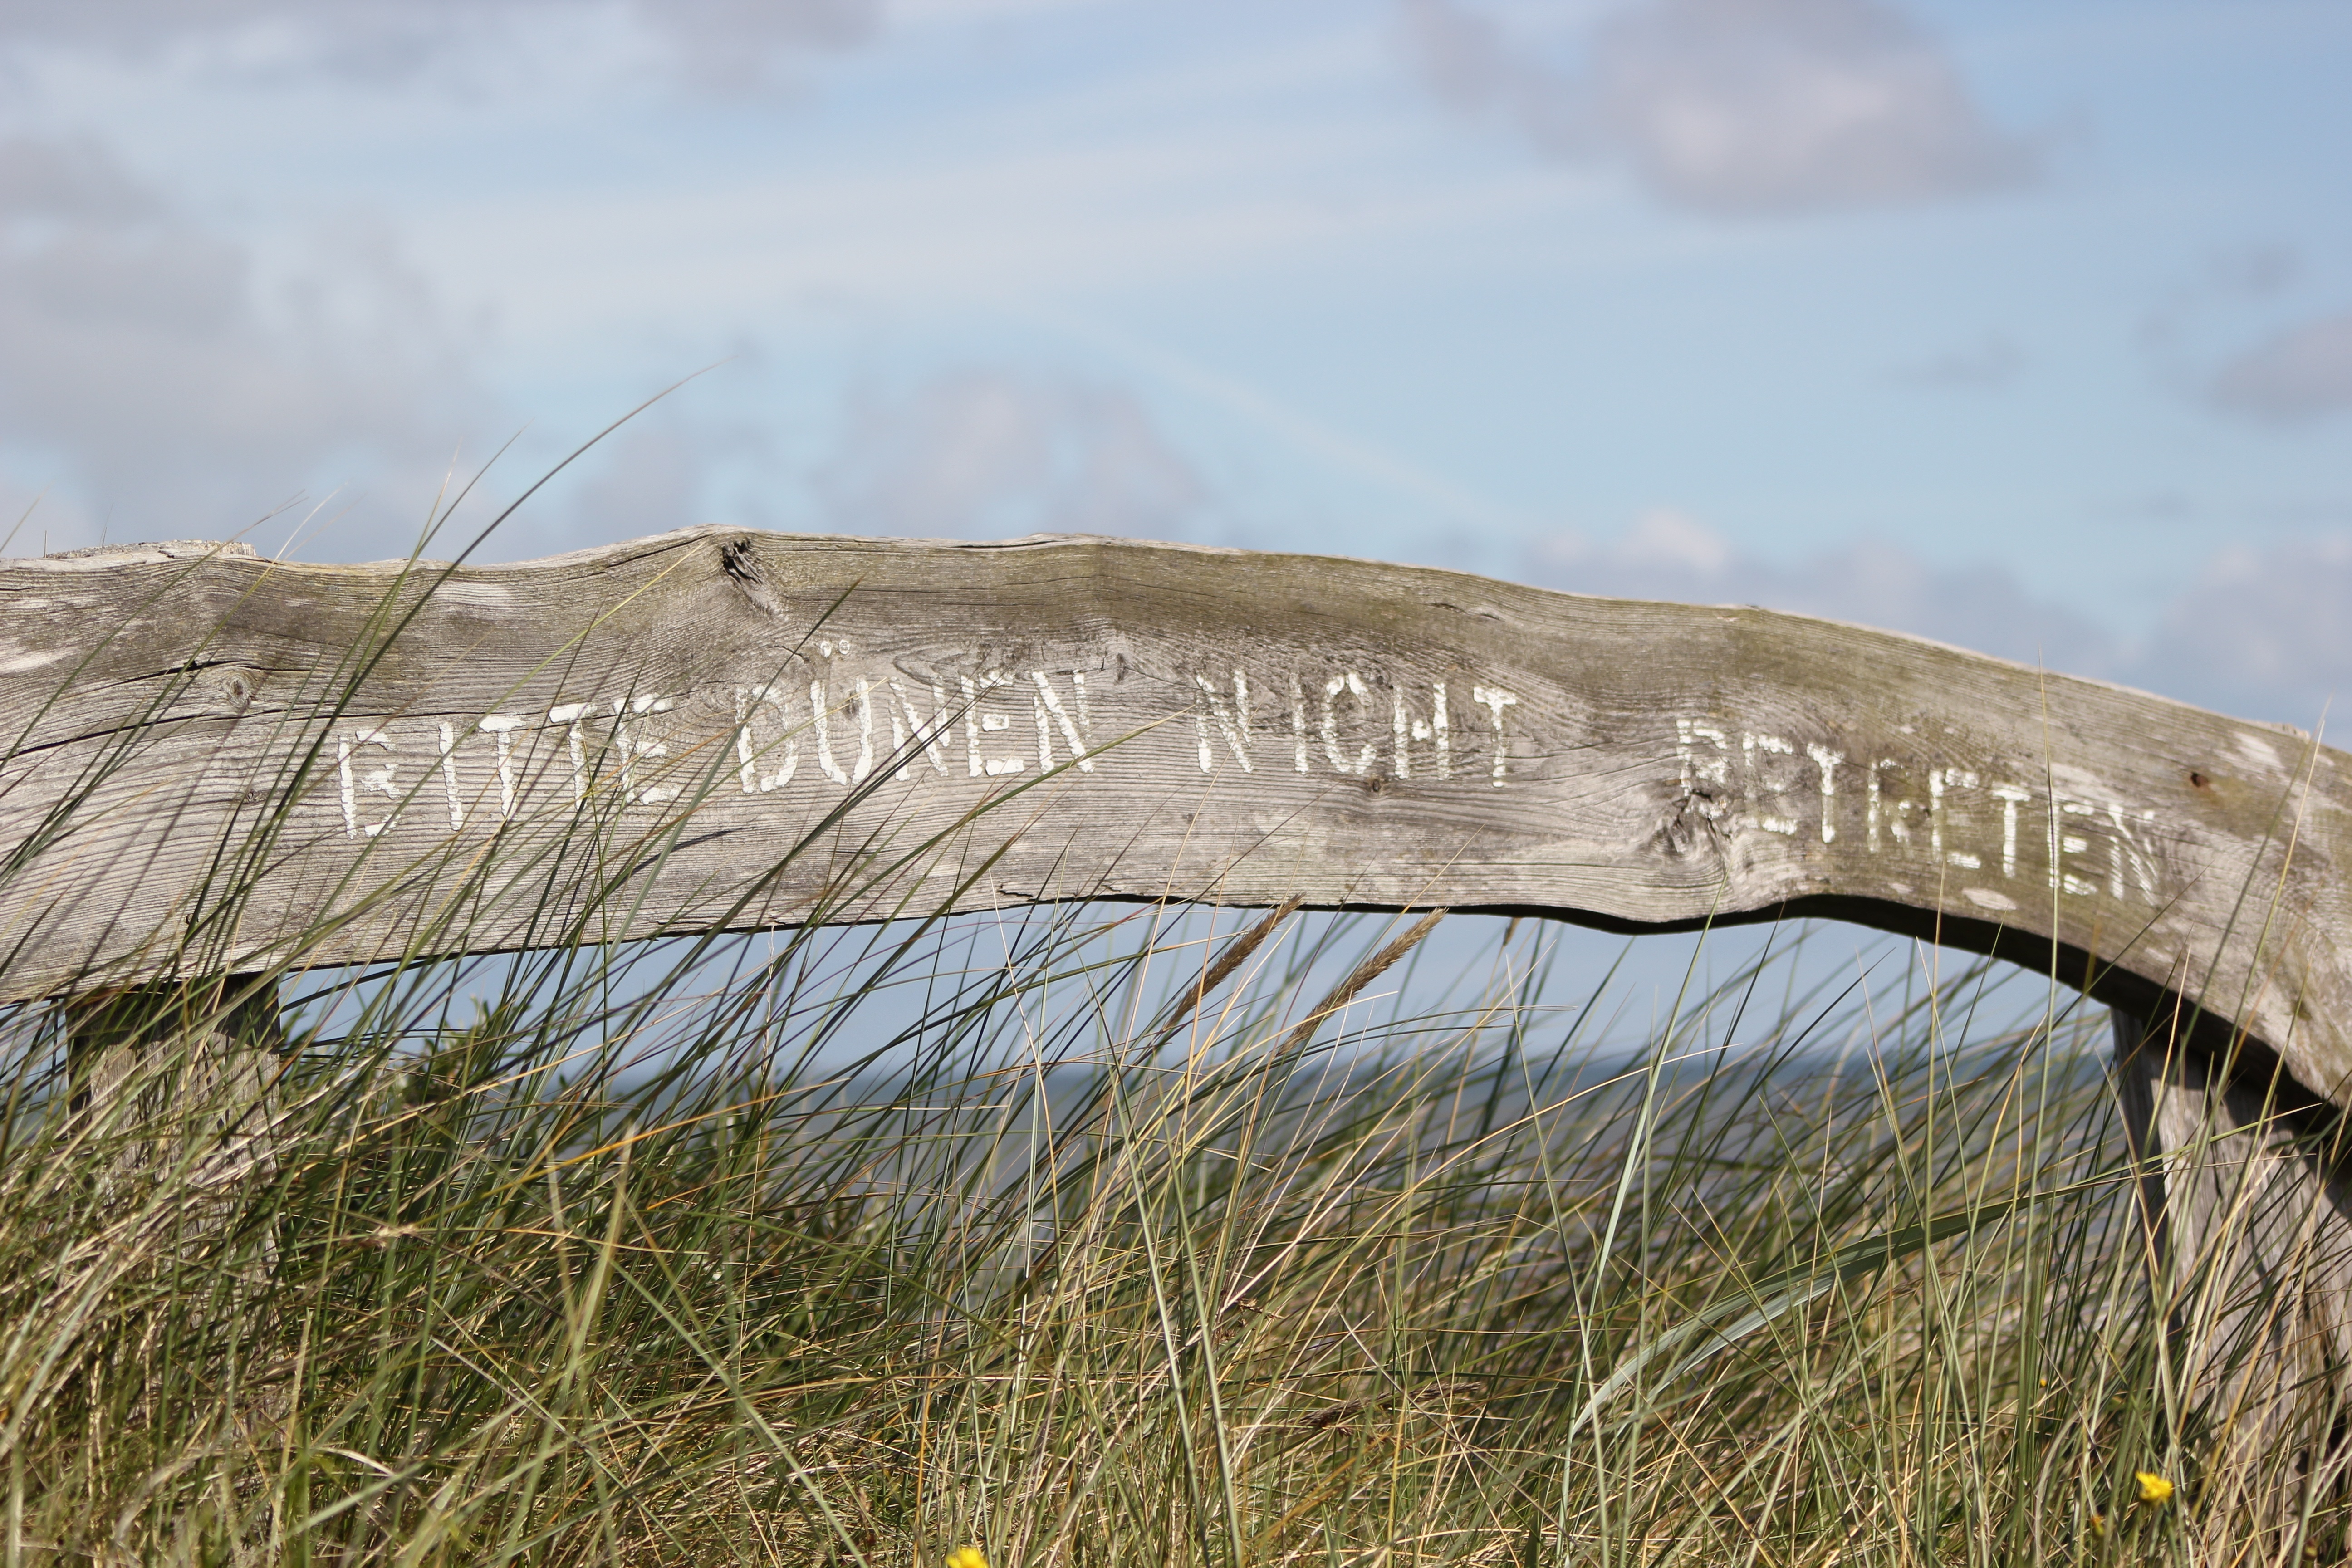
grass, sand, rock, wood, wind, terrain, material, dunes, geology, wetland, inscription, habitat, north sea, dunes not enter, natural environment, grass family